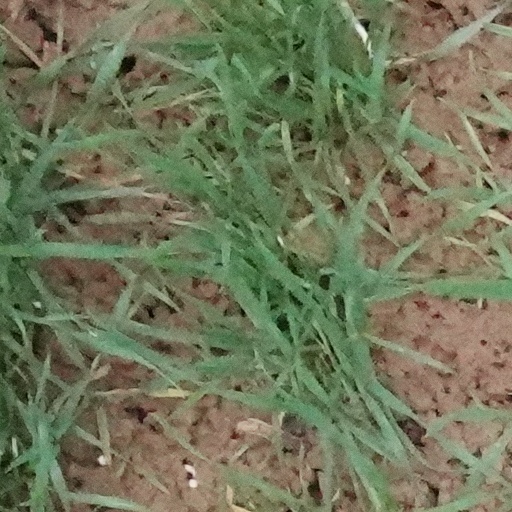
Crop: wheat